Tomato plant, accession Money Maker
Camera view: vertical (180 deg); turntable rotation: 0 degrees
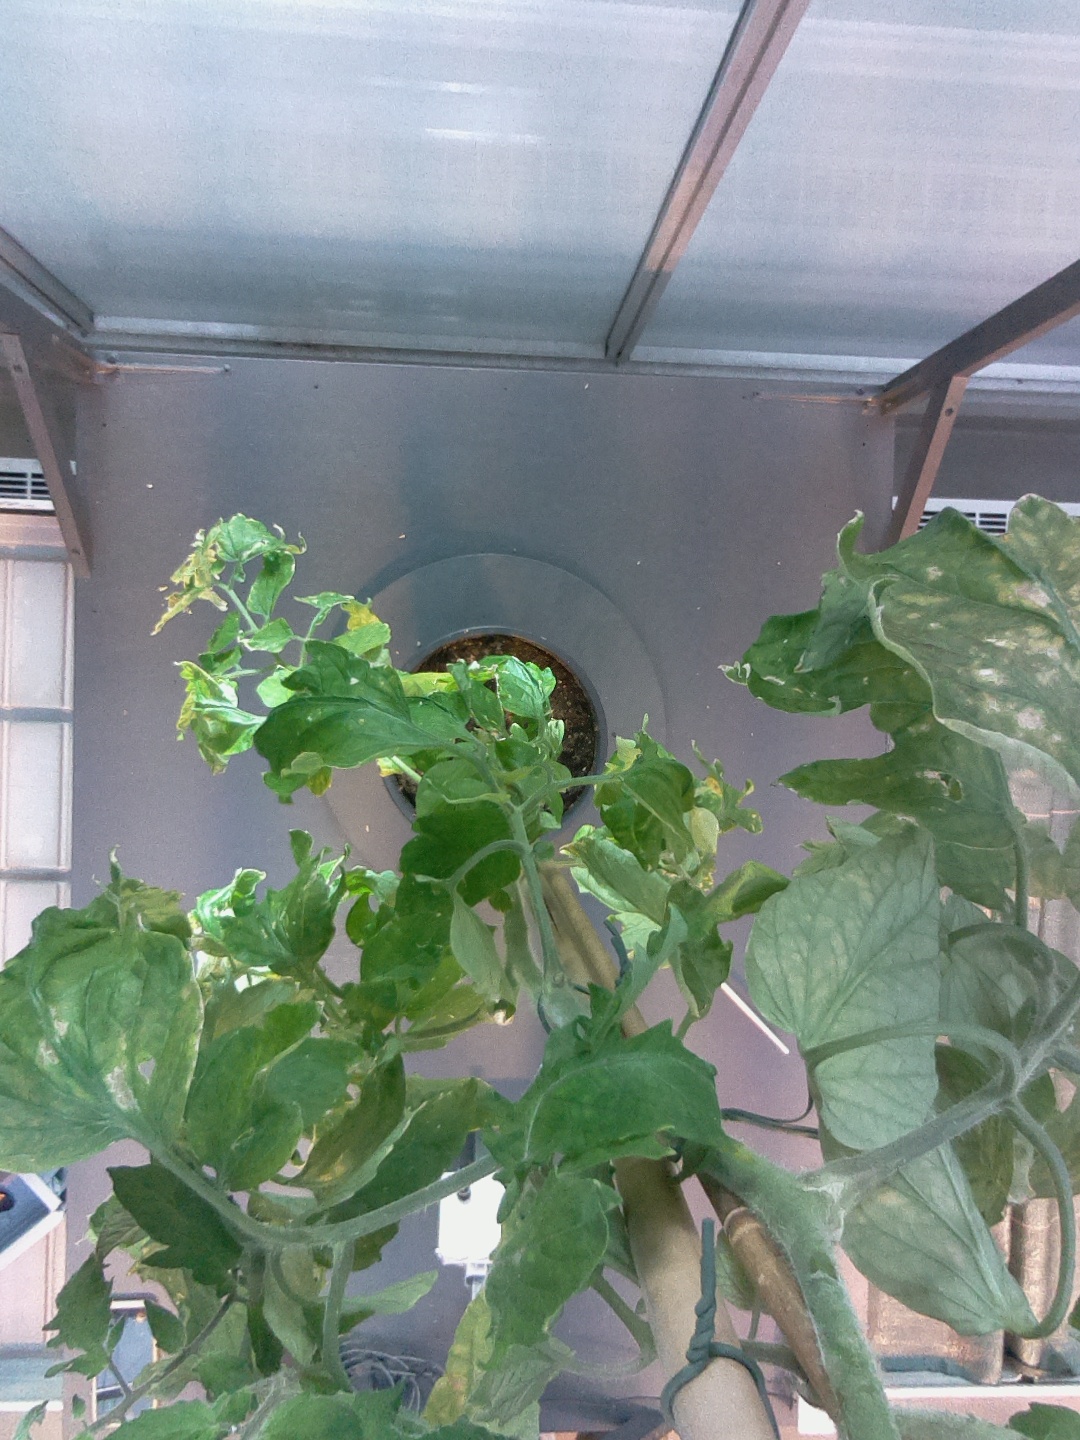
BBCH growth stage 77: 70%-80% of final fruit size